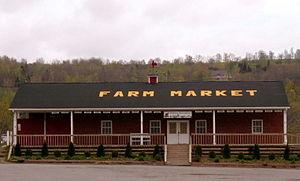
Woodstock est une ville canadienne du comté de Carleton, dans l'Ouest du Nouveau-Brunswick.